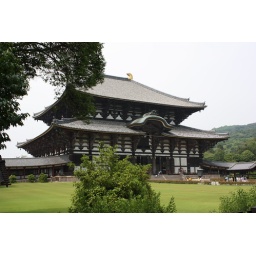
Largest wooden building in the world...